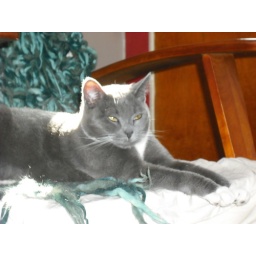
Beautiful gray cat laying on chair in sunlight.